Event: Nepal Earthquake
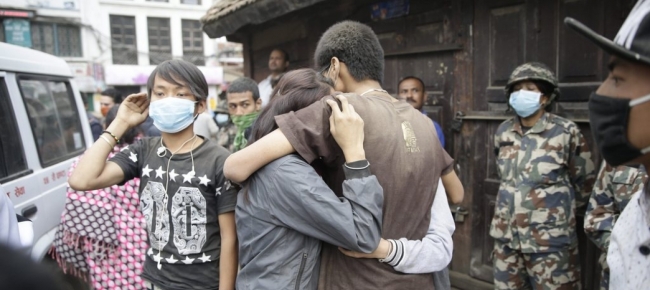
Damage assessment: no_damage